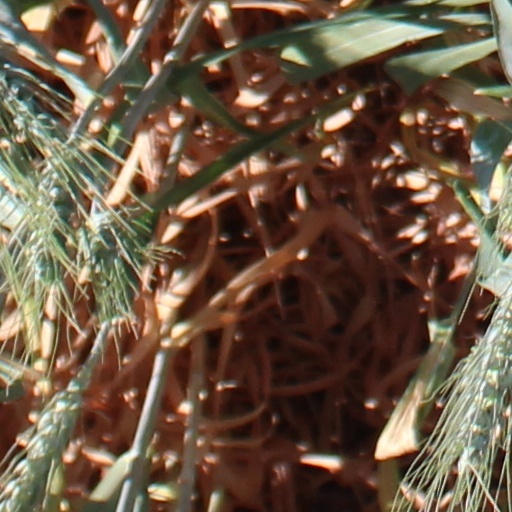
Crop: wheat